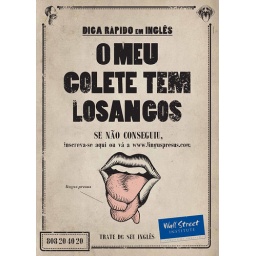
poster wall street institute by brandia central